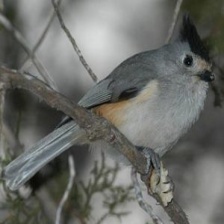
Species: TIT MOUSE
Scientific name: PARIDAE
ImageNet parent category: chickadee